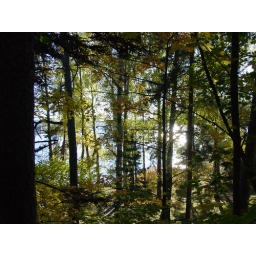
An enchanted forest near a beach strand on the Oslo fjord